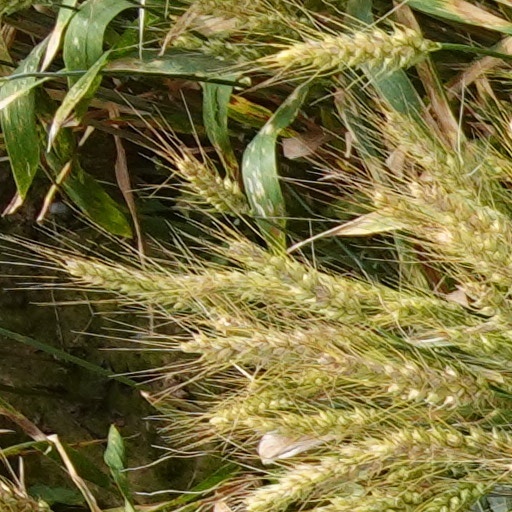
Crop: wheat